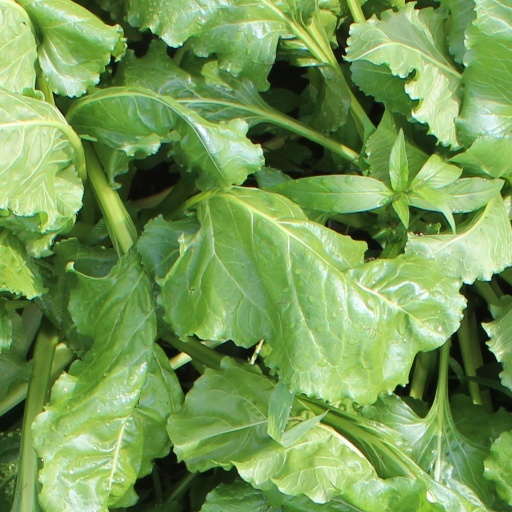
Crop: sugar beet